Chad

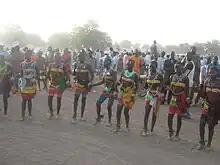
Mboum girls dancing in Chad

Chad's national statistical agency projected the country's 2015 population between 13,630,252 and 13,679,203, with 13,670,084 as its medium projection; based on the medium projection, 3,212,470 people lived in urban areas and 10,457,614 people lived in rural areas. The country's population is young: an estimated 47% is under 15. The birth rate is estimated at 42.35 births per 1,000 people, and the mortality rate at 16.69. The life expectancy is 52 years. The agency assessed the population as at mid 2017 at 15,775,400, of whom just over 1.5 million were in N'Djaména.